Andor (TV series)

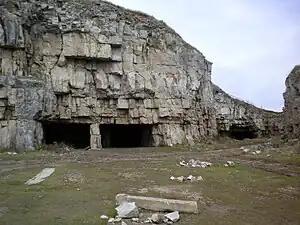

Disney CEO Bob Iger announced in November 2017 that Disney and Lucasfilm were developing live-action "Star Wars" television series for the new streaming service Disney+. One of these series was revealed a year later to be a prequel to the film "Rogue One" (2016). The series was described as a spy thriller show focused on the character Cassian Andor, with Diego Luna reprising his role from the film. Production was expected to begin in 2019 after Luna completed filming the second season of "" (2020). Jared Bush originally developed the series, writing a pilot script and series bible for the project.